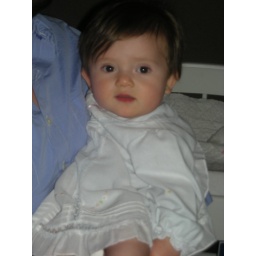
B in blue dress